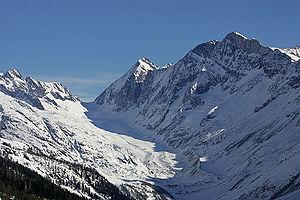
Vue du glacier Langgletscher dans le Lötschental
Le Langgletscher est un glacier de 6 km de long situé dans la vallée du Lötschental, au sud des Alpes bernoises, dans le canton du Valais, en Suisse.